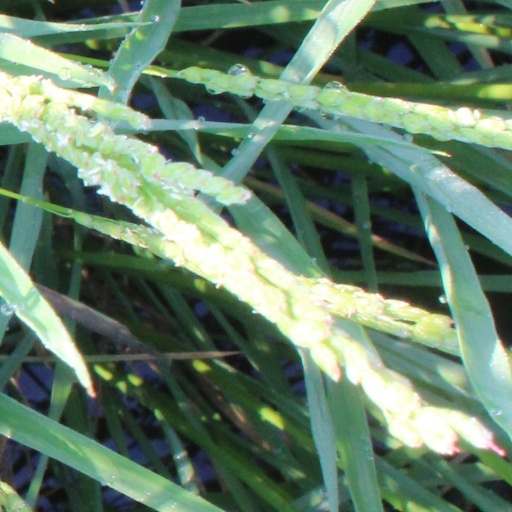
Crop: rice